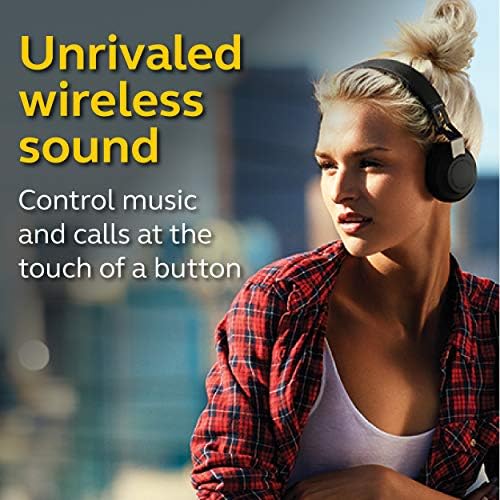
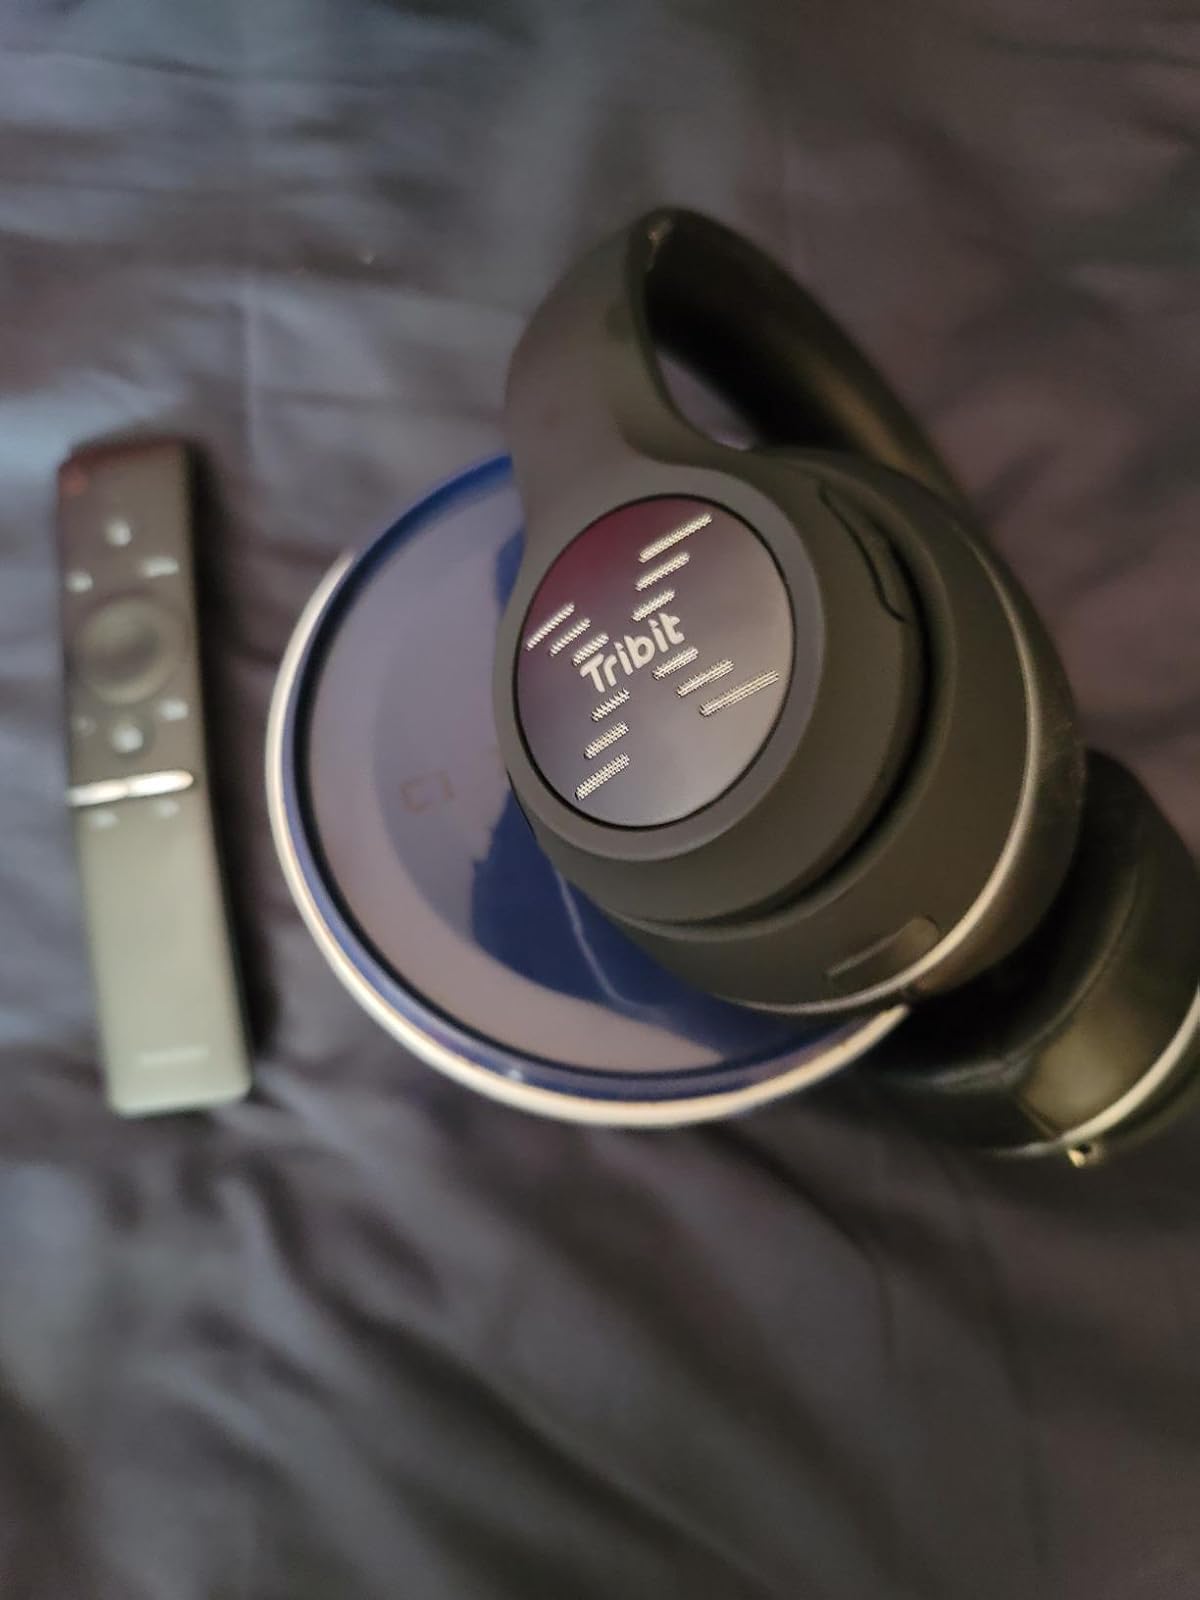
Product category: headphones
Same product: no